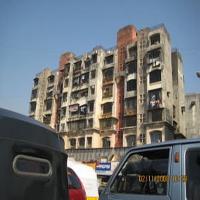
Weather: sun or clear